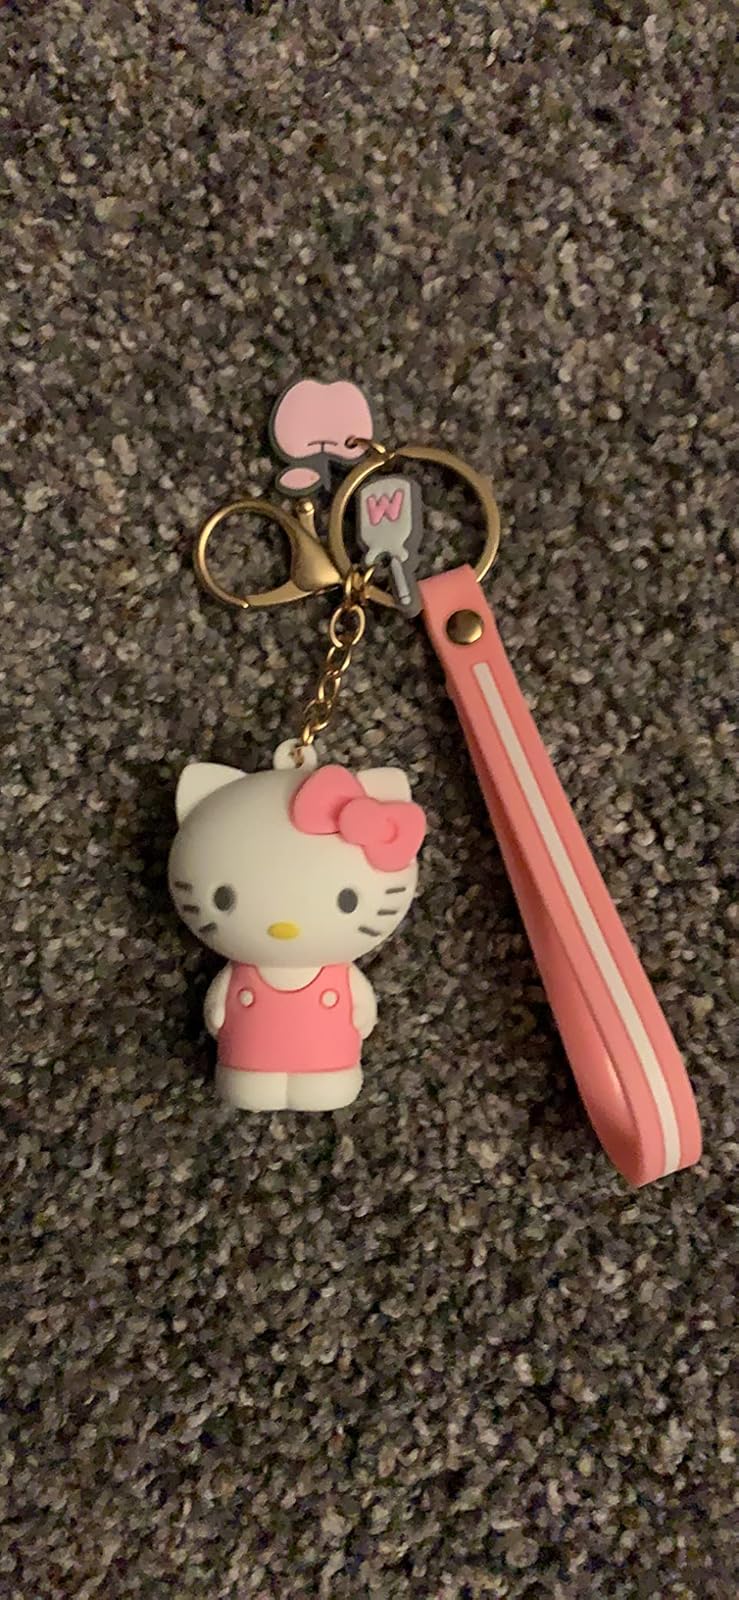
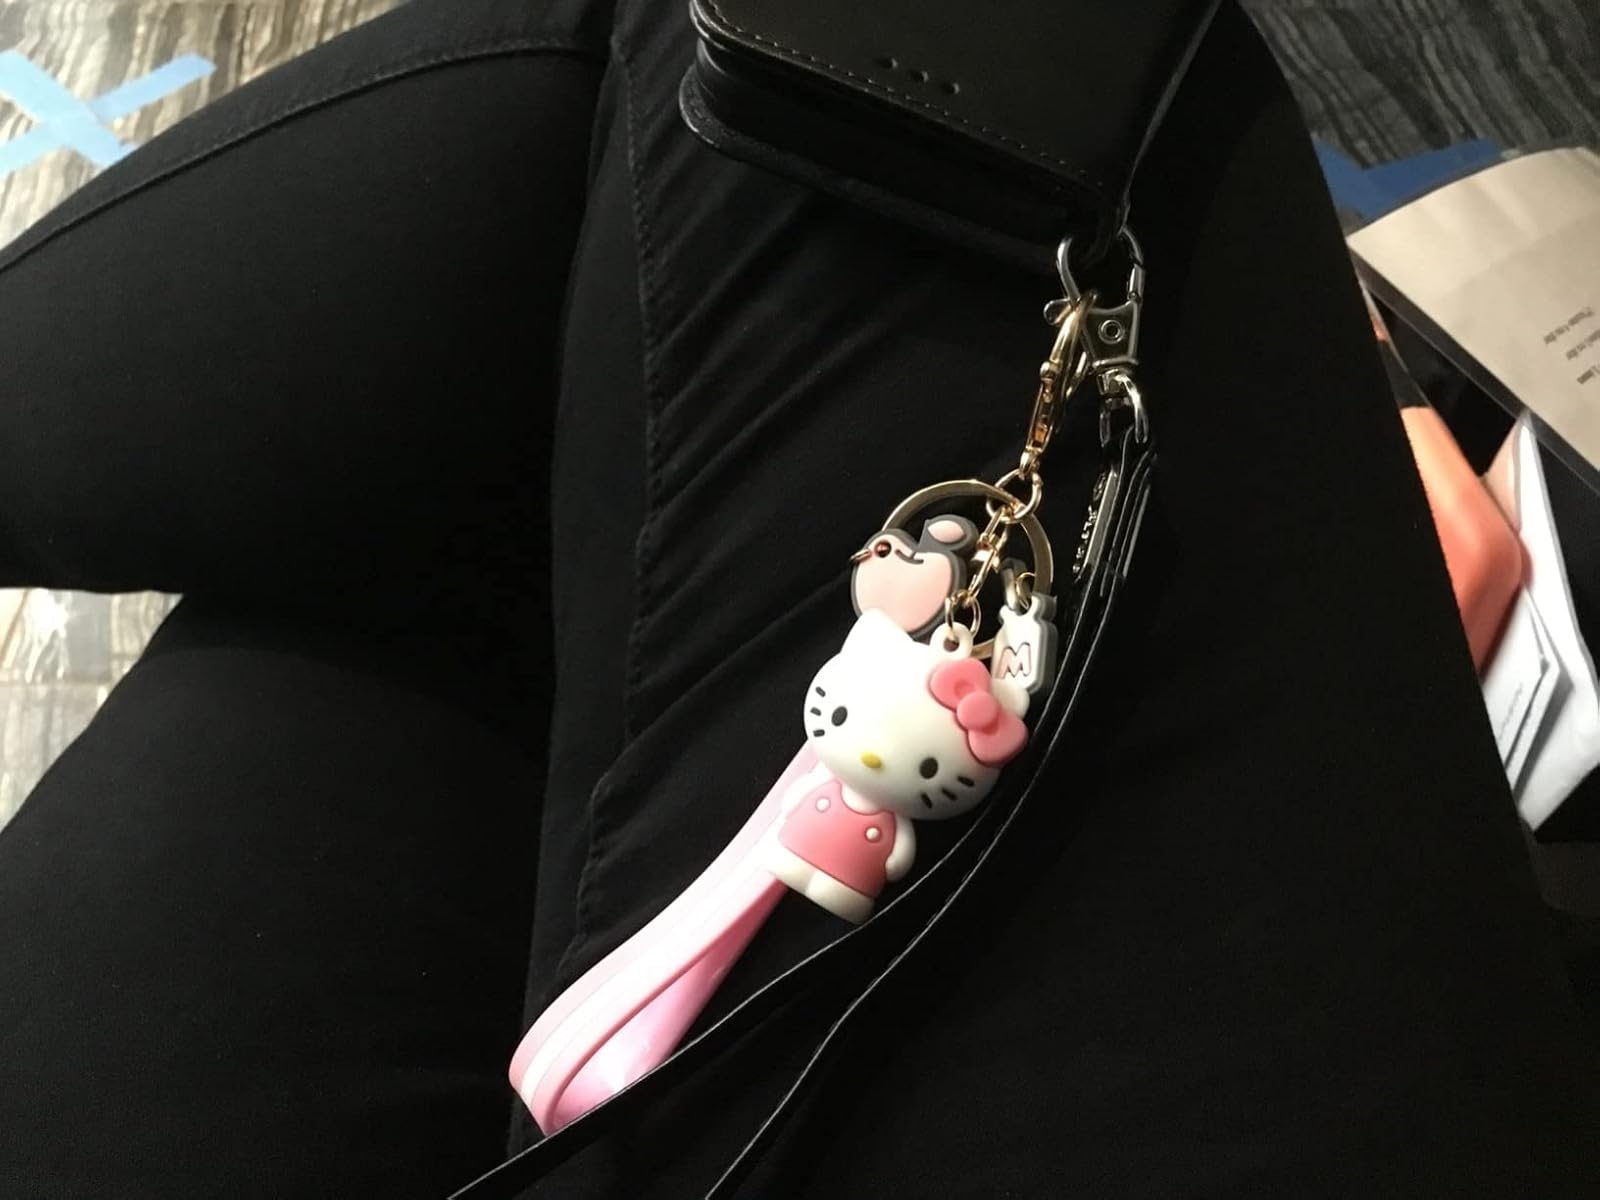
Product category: accessories_keychain
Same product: yes